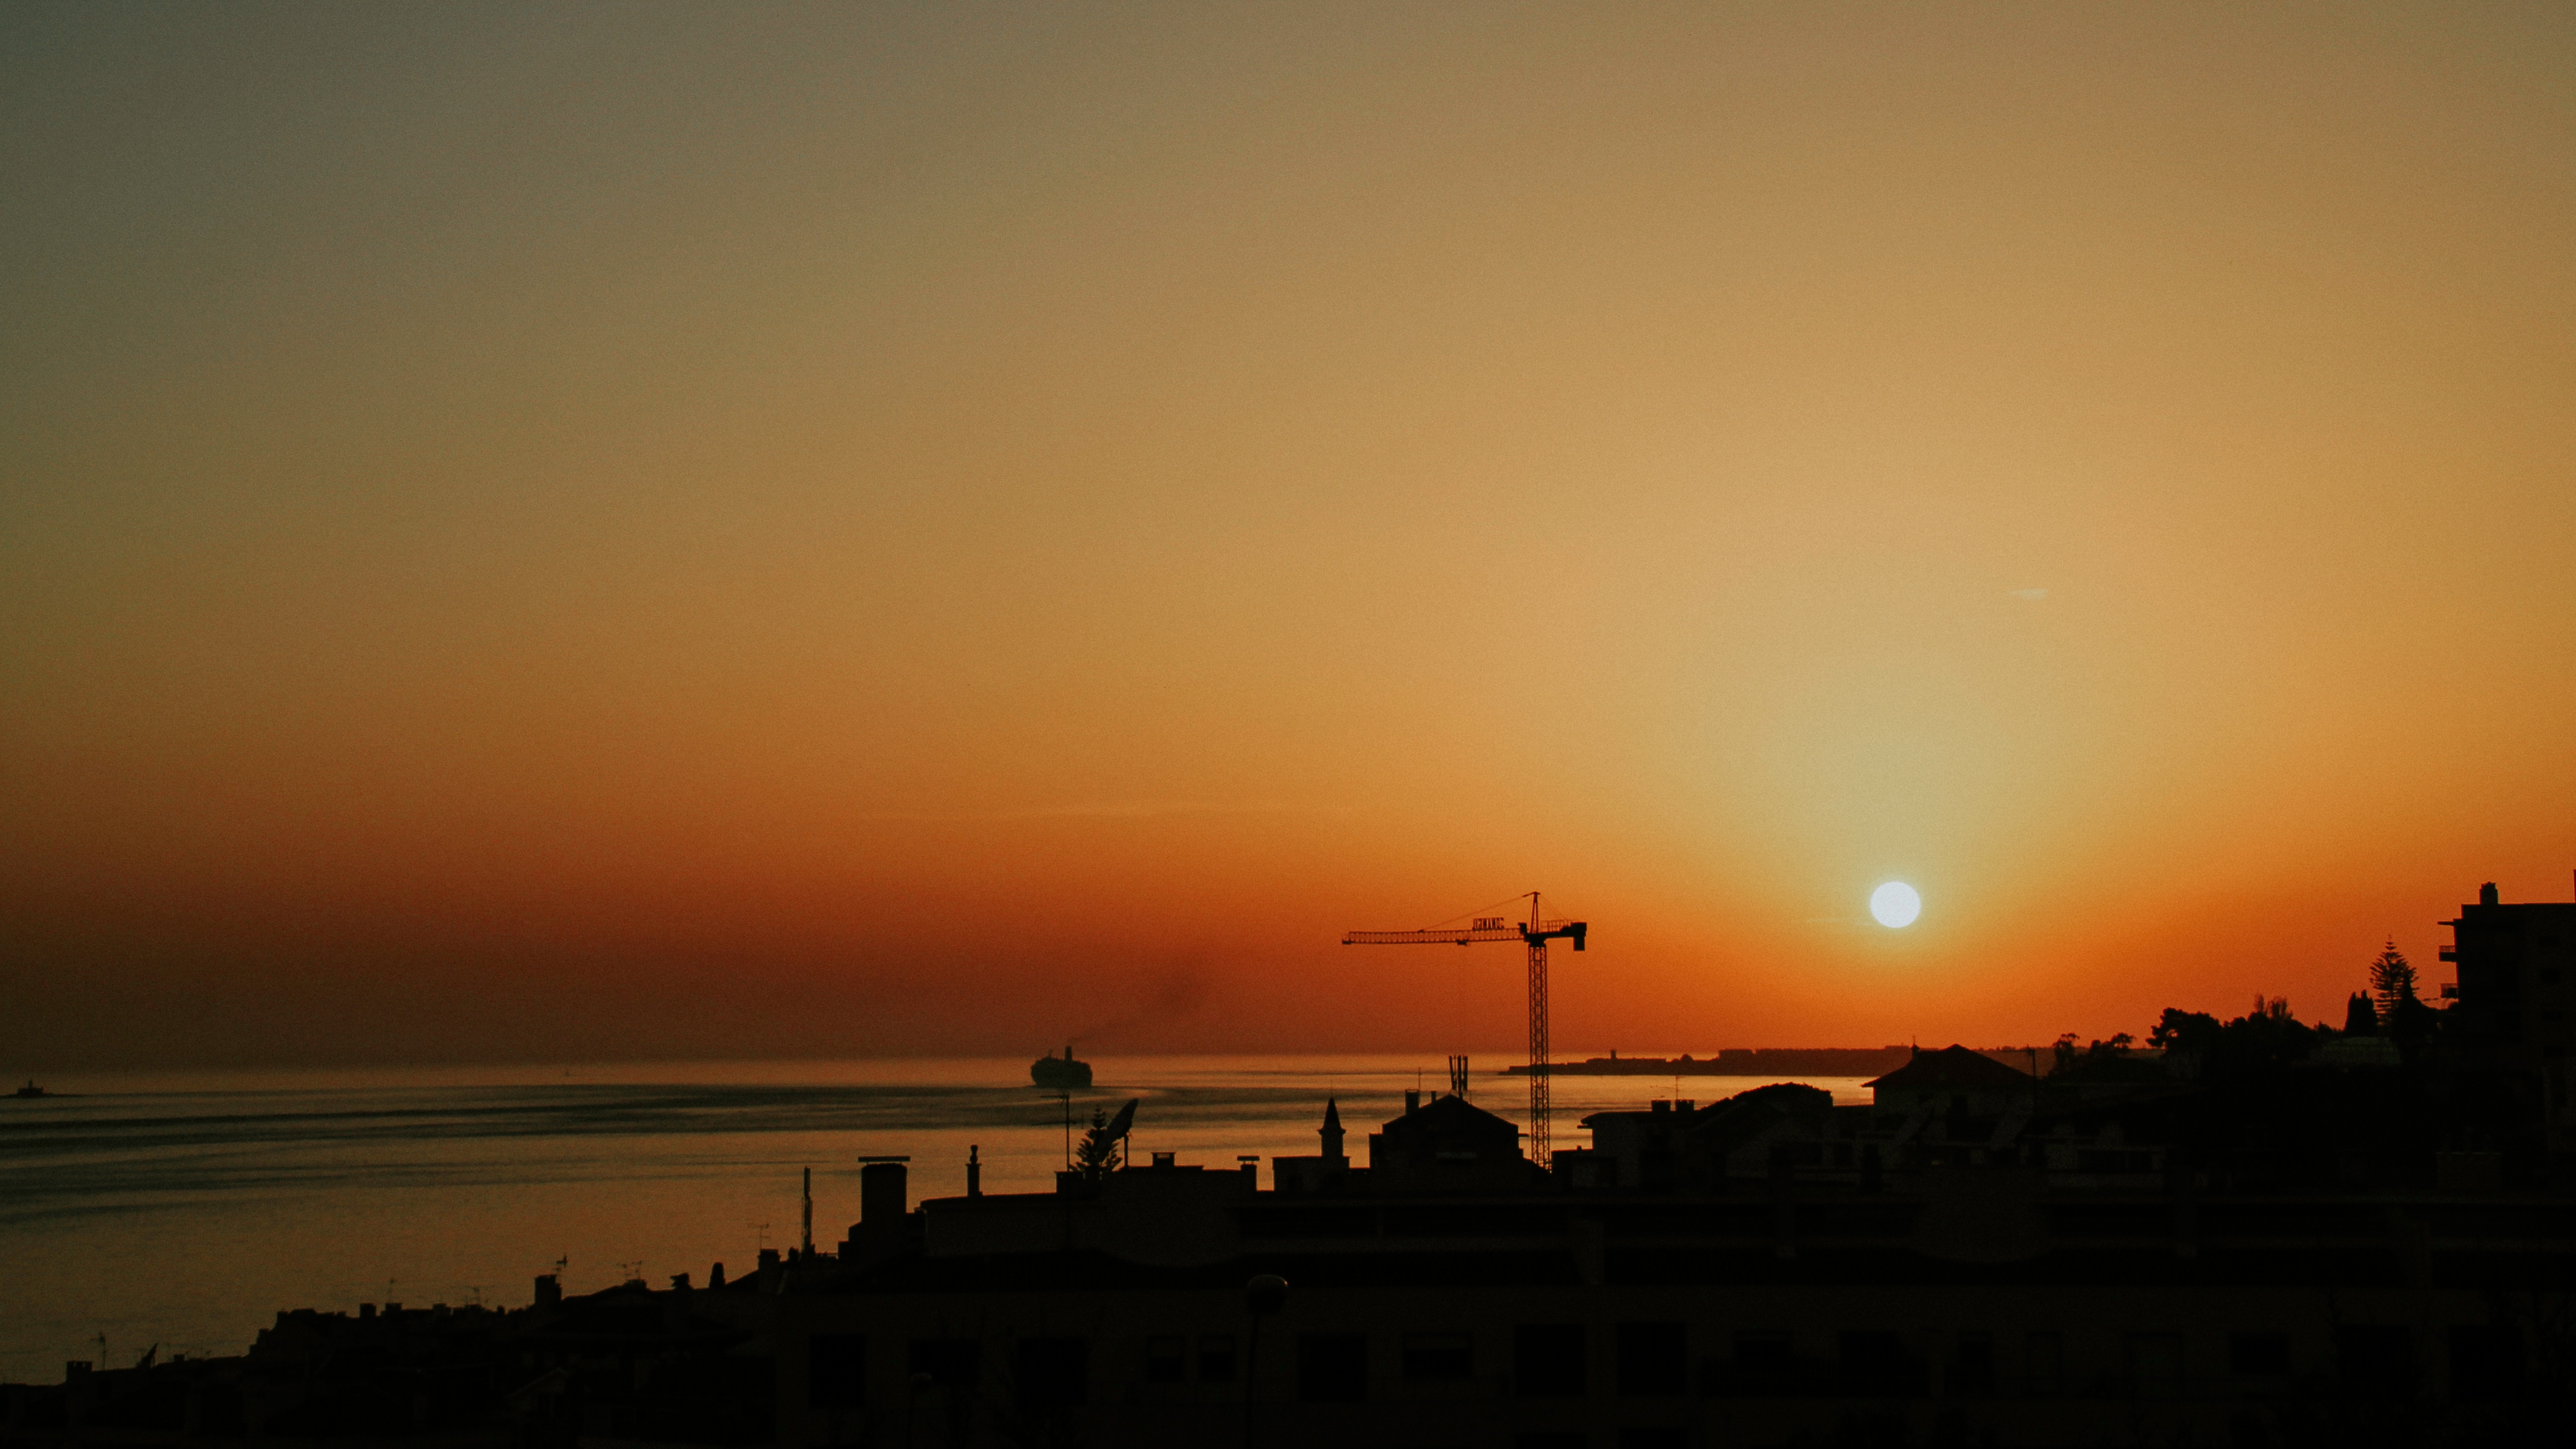
sea, horizon, sky, sun, sunrise, sunset, sunlight, morning, dawn, atmosphere, dusk, evening, afterglow, astronomical object, atmospheric phenomenon